Bridges of Lyon

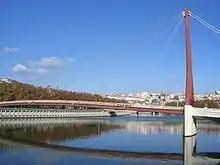
Gateway Courthouse, its single pylon and cables

The first bridge over the Saône was built around 1070 using stones from the ruins of ancient Fourviere and La Croix-Rousse. Consecrated in 1076 by Humbert, archbishop of Lyon, it connected the two sides of the city: on one side, rue Mercière and the Church of St Nizier; on the other, the Exchange, at the heart of Vieux Lyon, where fairs were held and commerce conducted. This stone bridge was composed of eight strong arches anchored on the rocky bed of the Saône. Located near the left bank, a single arch, called "the wonderful arch" (or the arch of wonders) or "deceptive rapids of death", allowed the passage of ships. The entrances of the bridge were covered with three to four storey houses and houses primarily of goldsmiths. At the centre, a chapel was stood, although this was replaced in the early nineteenth century with a niche for firefighters.